Jüri Saska

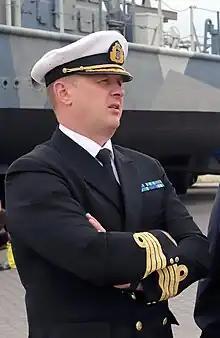
Jüri Saska (2019)

Jüri Saska (born 20 August 1974 in Adavere) is an Estonian naval officer. He served as Commander of the Estonian Navy from 1 February 2017 until 28 June 2024.